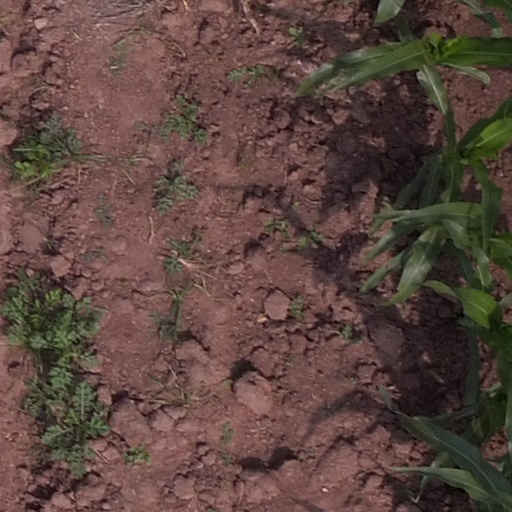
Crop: maize; corn